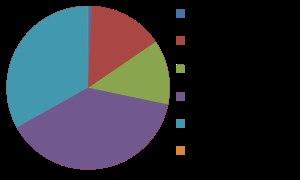
Uranus, la septième planète du Système solaire, possède 27 satellites naturels connus. Ces satellites tirent leurs noms des personnages des œuvres de William Shakespeare et Alexander Pope. William Herschel découvrit les deux premières lunes, Titania et Obéron en 1787 tandis que les autres lunes principales furent découvertes par William Lassell en 1851 et Gerard Kuiper en 1948. Les autres lunes furent découvertes après 1985, pour certaines durant le survol de Voyager 2 et pour les autres par des télescopes au sol.